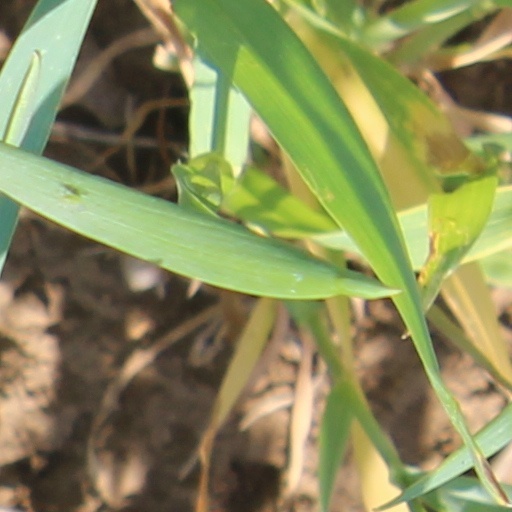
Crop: wheat